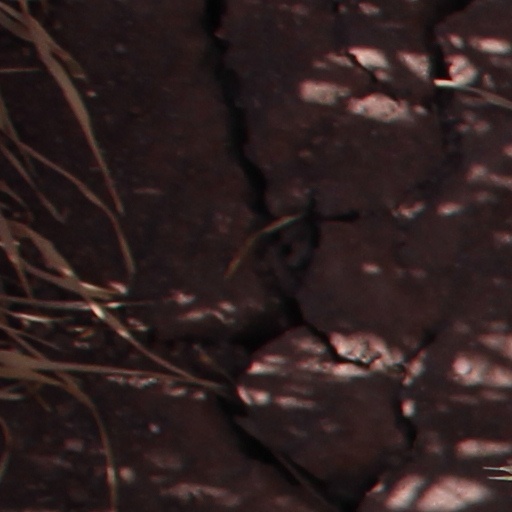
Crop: wheat